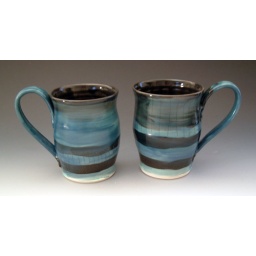
mugs in black and blue